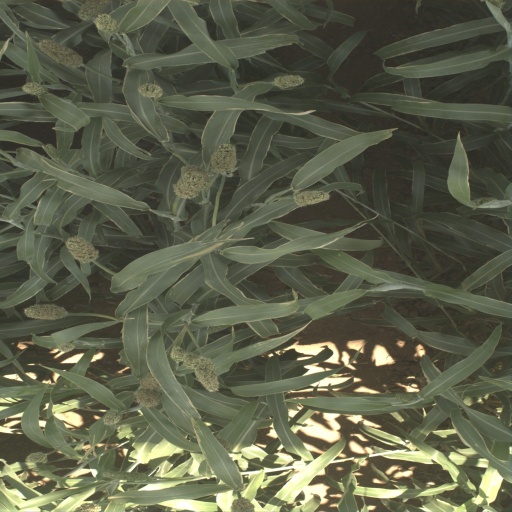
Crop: sorghum